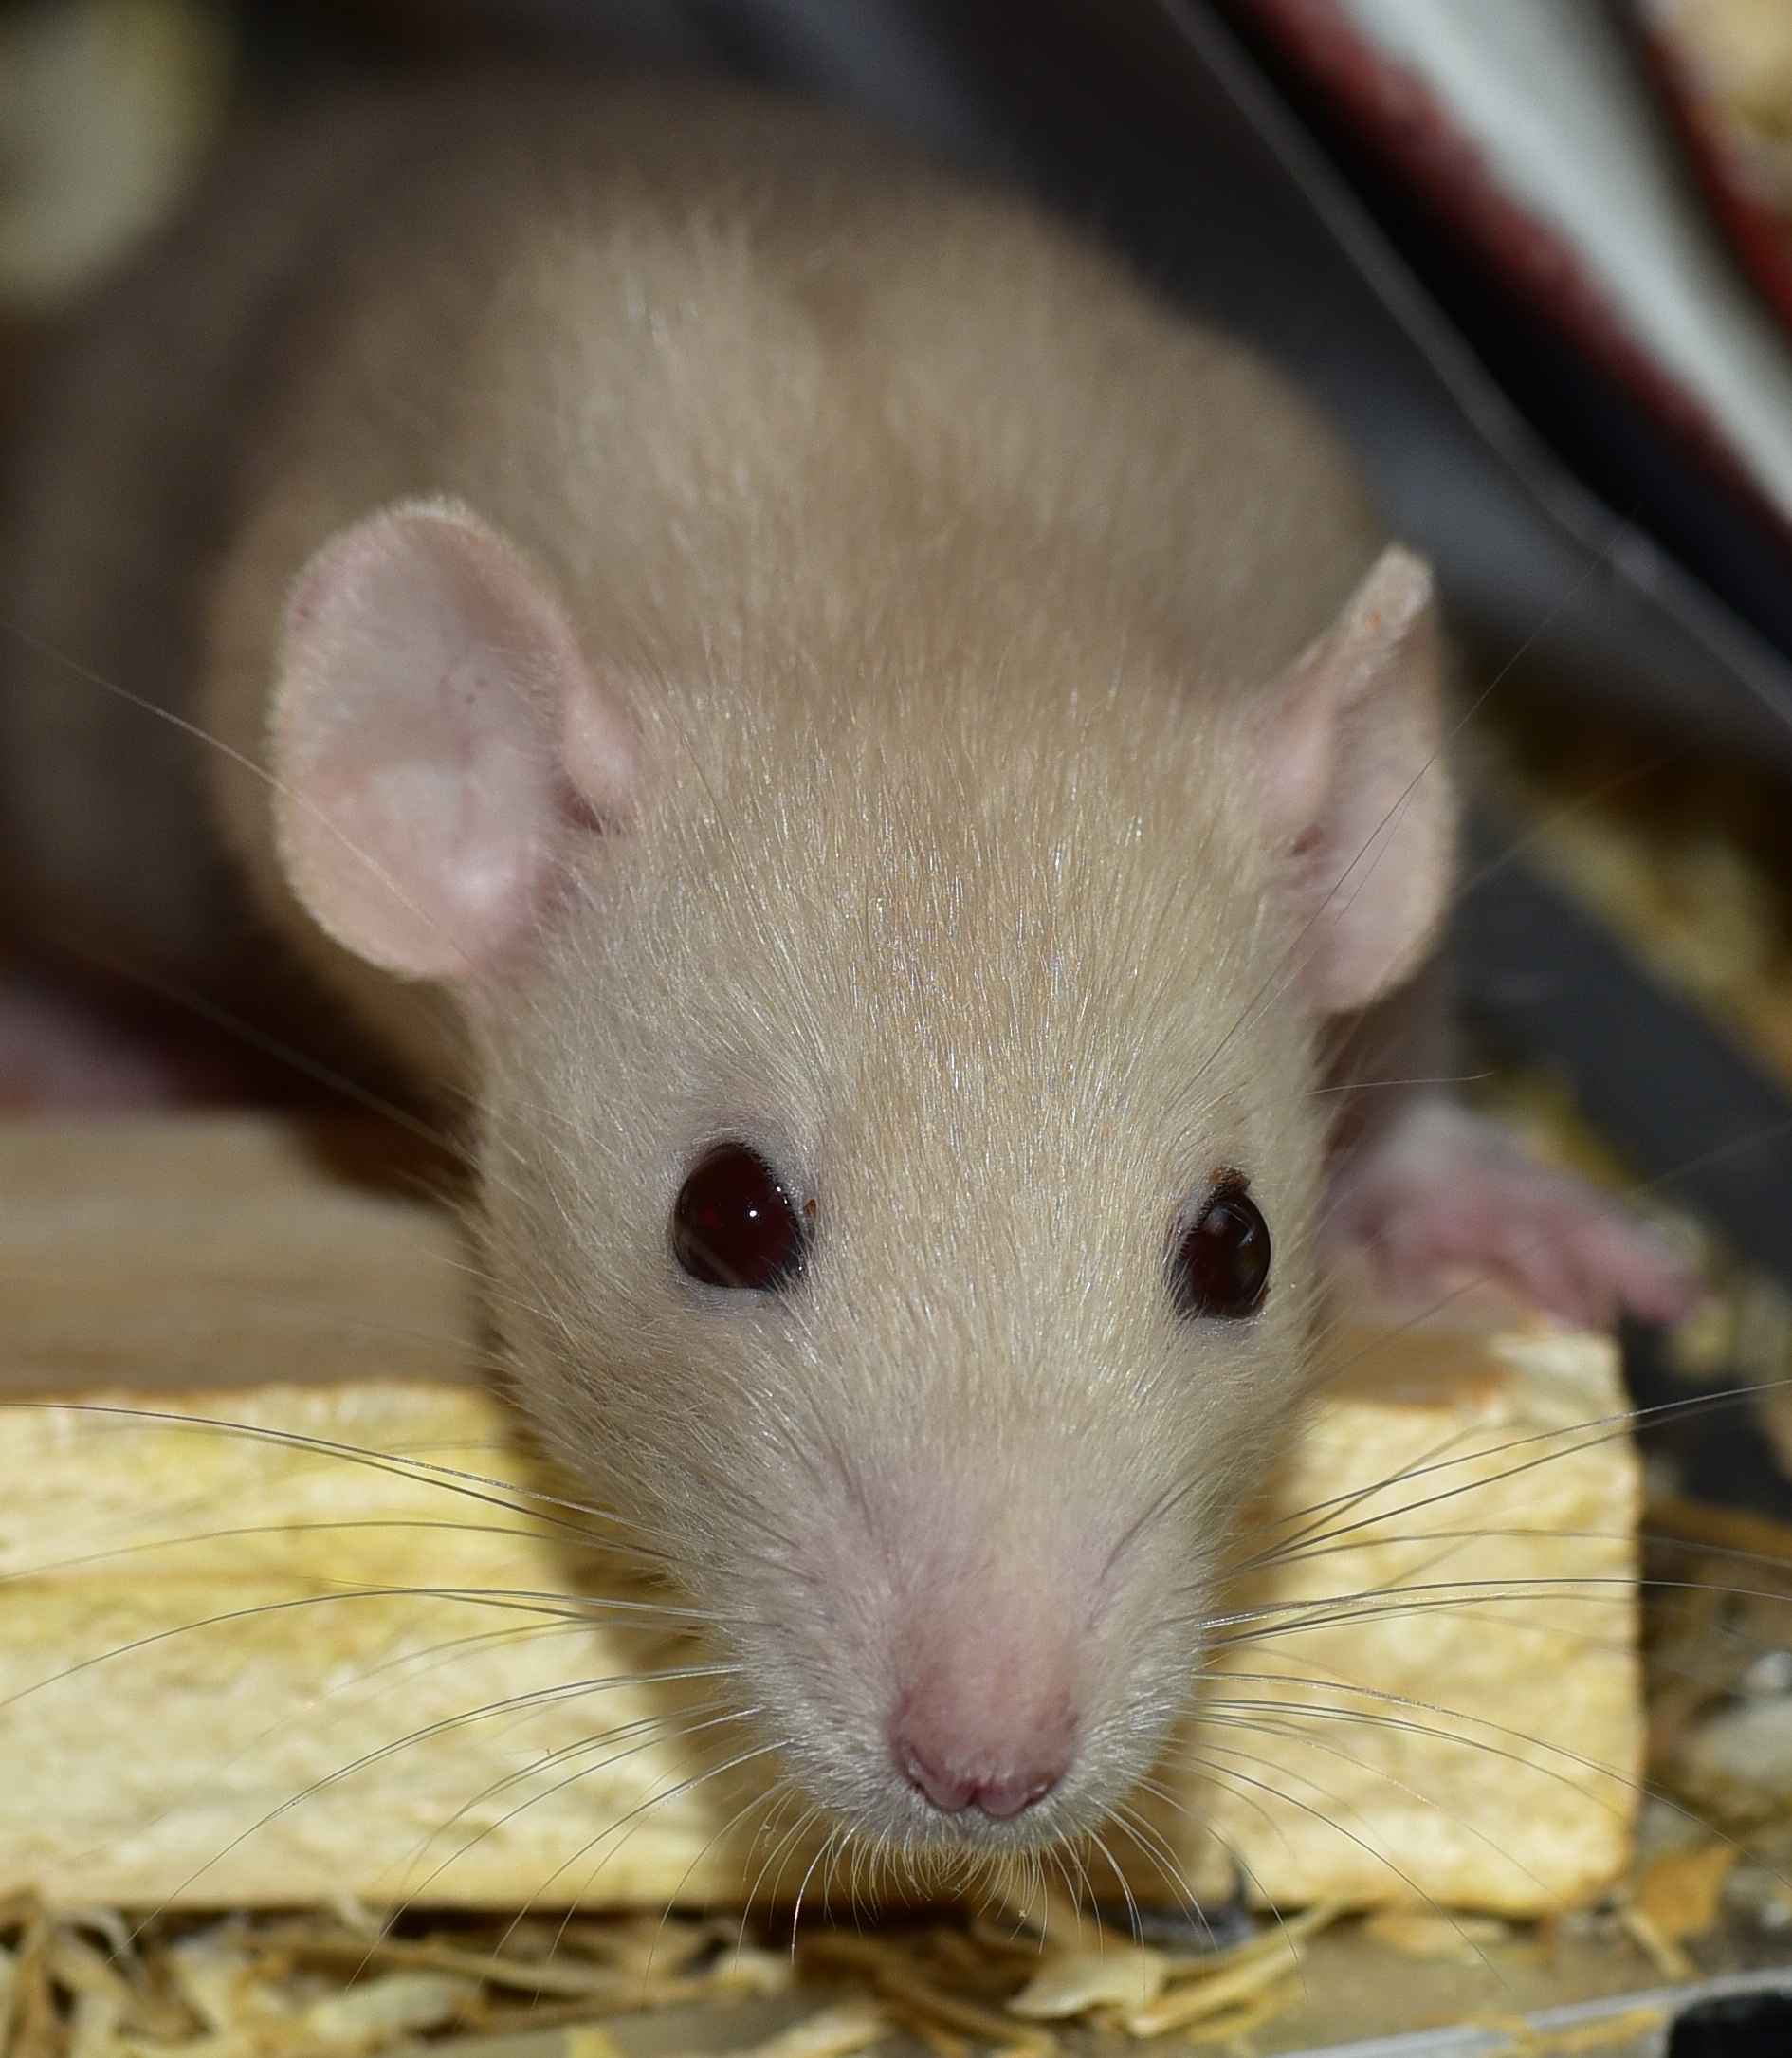
mouse, food, mammal, eat, rodent, fauna, rat, whiskers, vertebrate, pest, curious, gerbil, muroidea, muridae